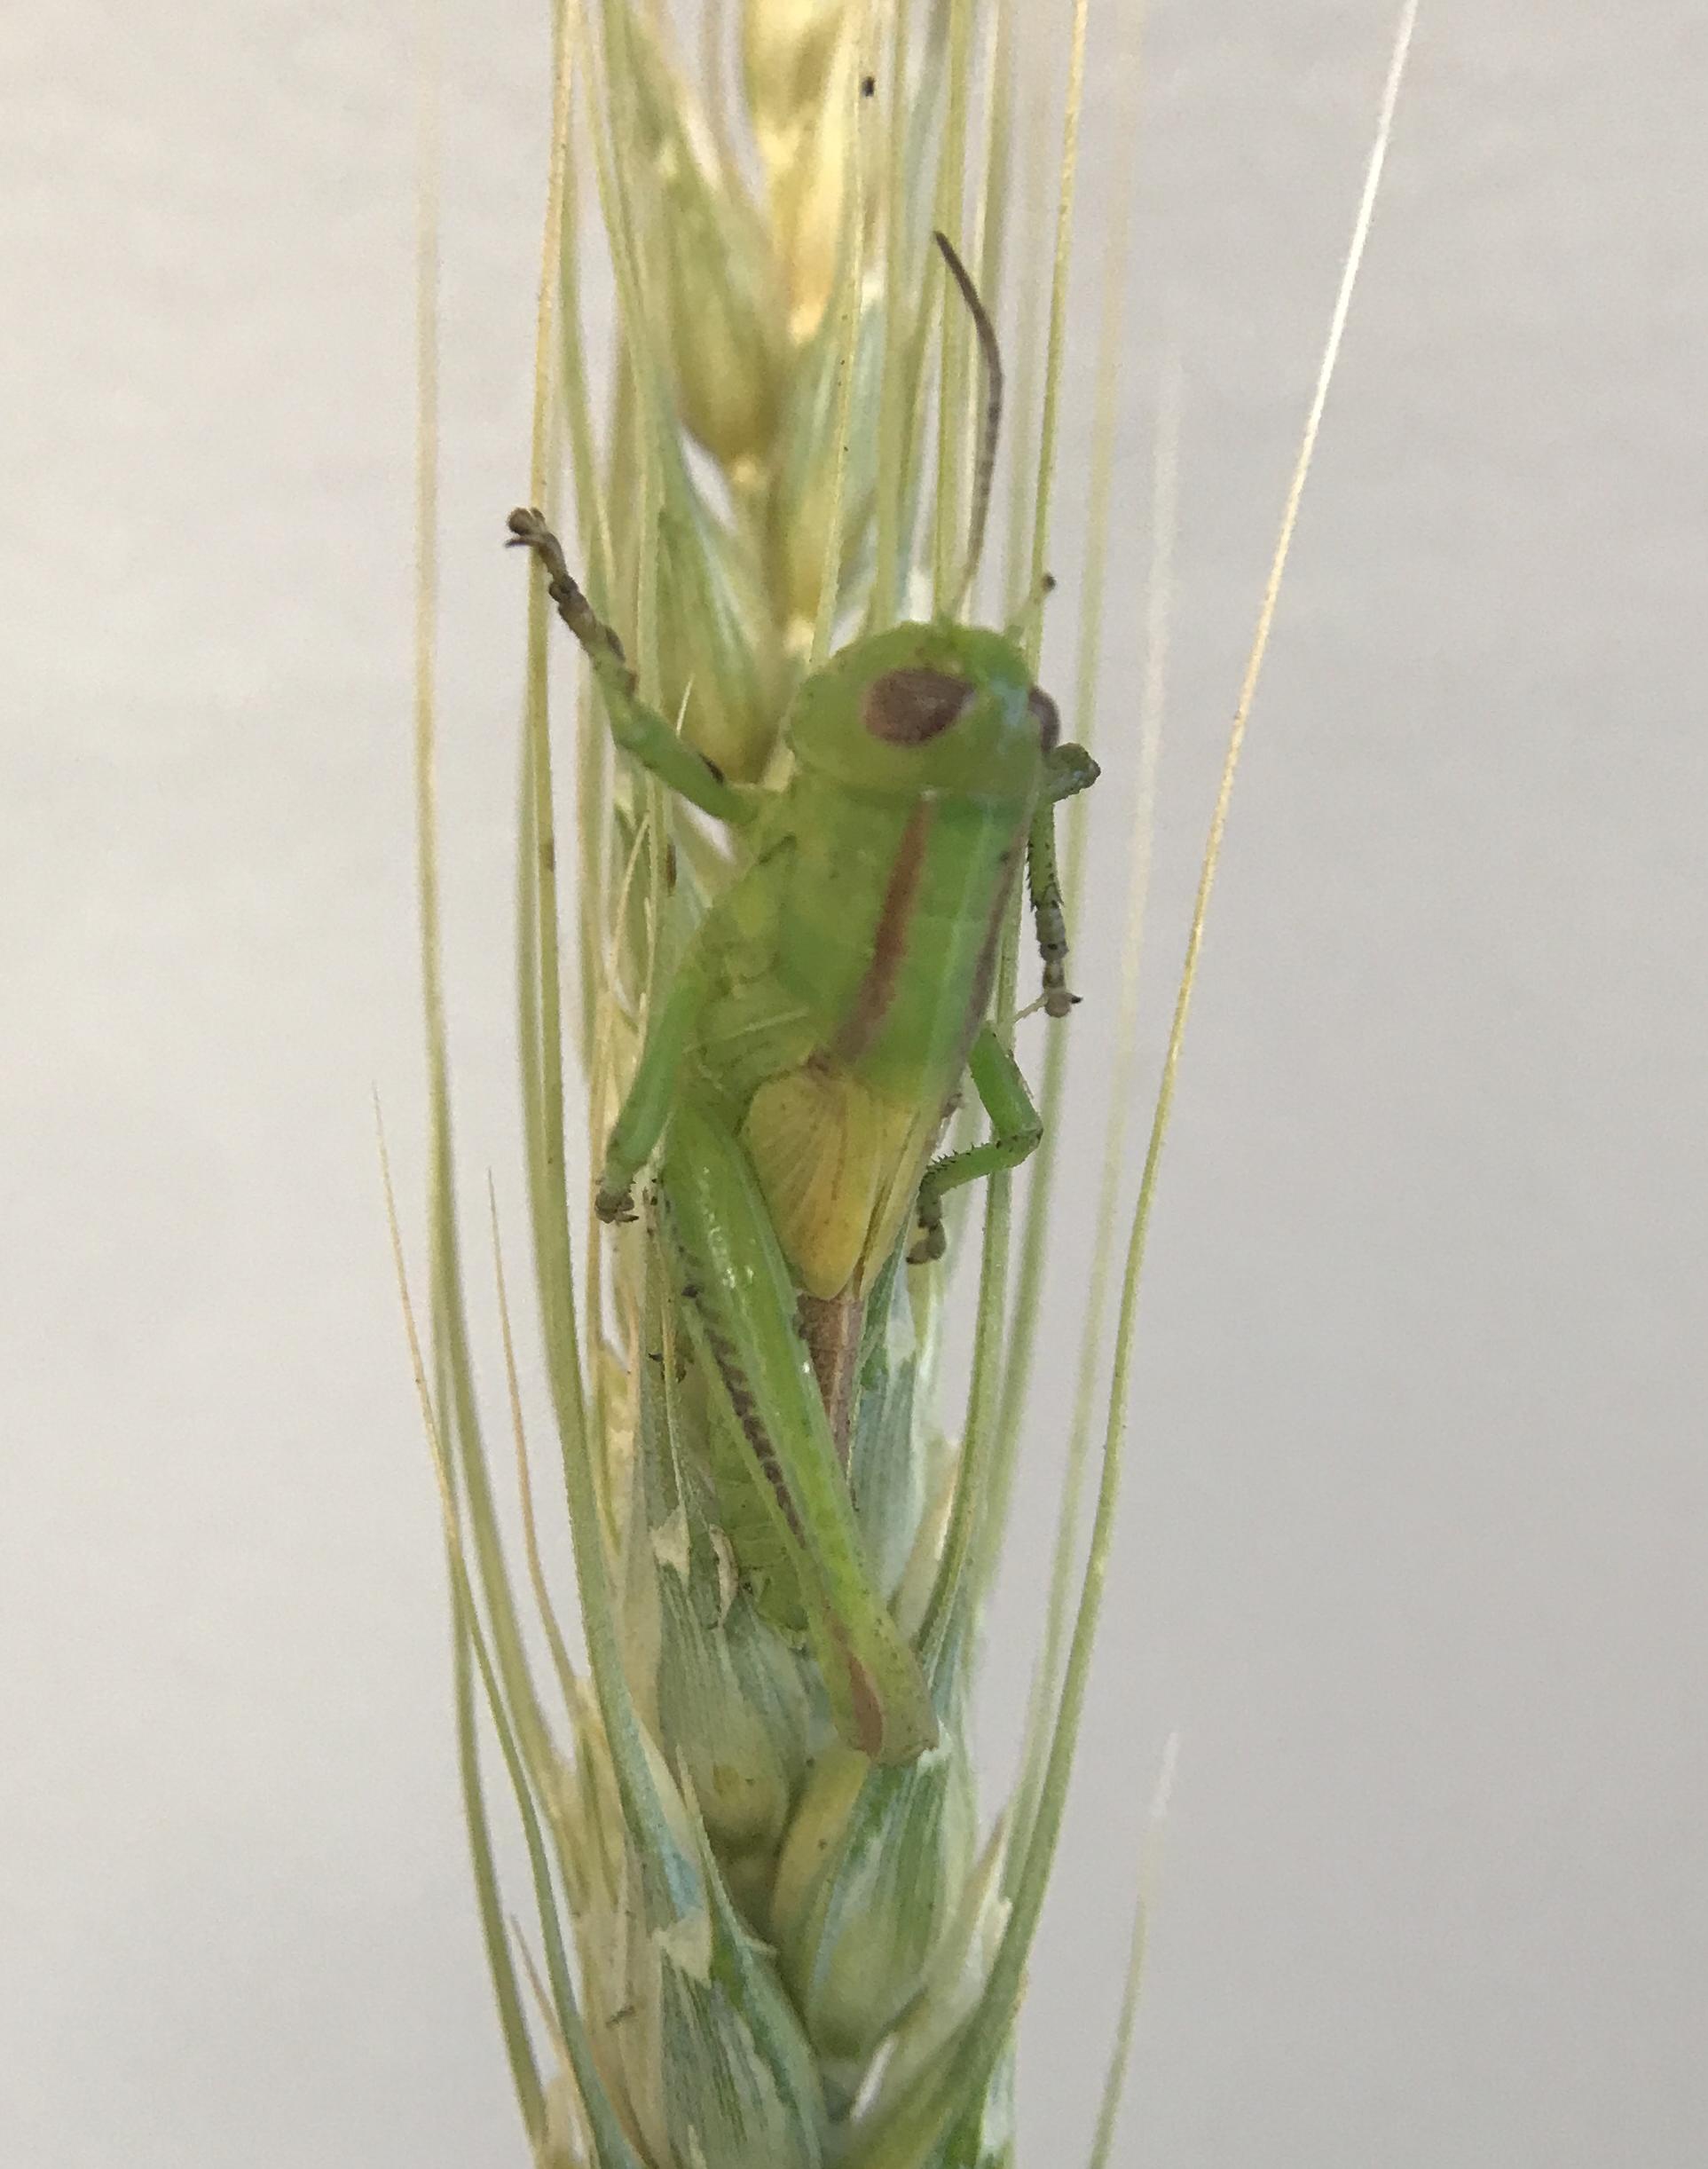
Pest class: occasional_pest